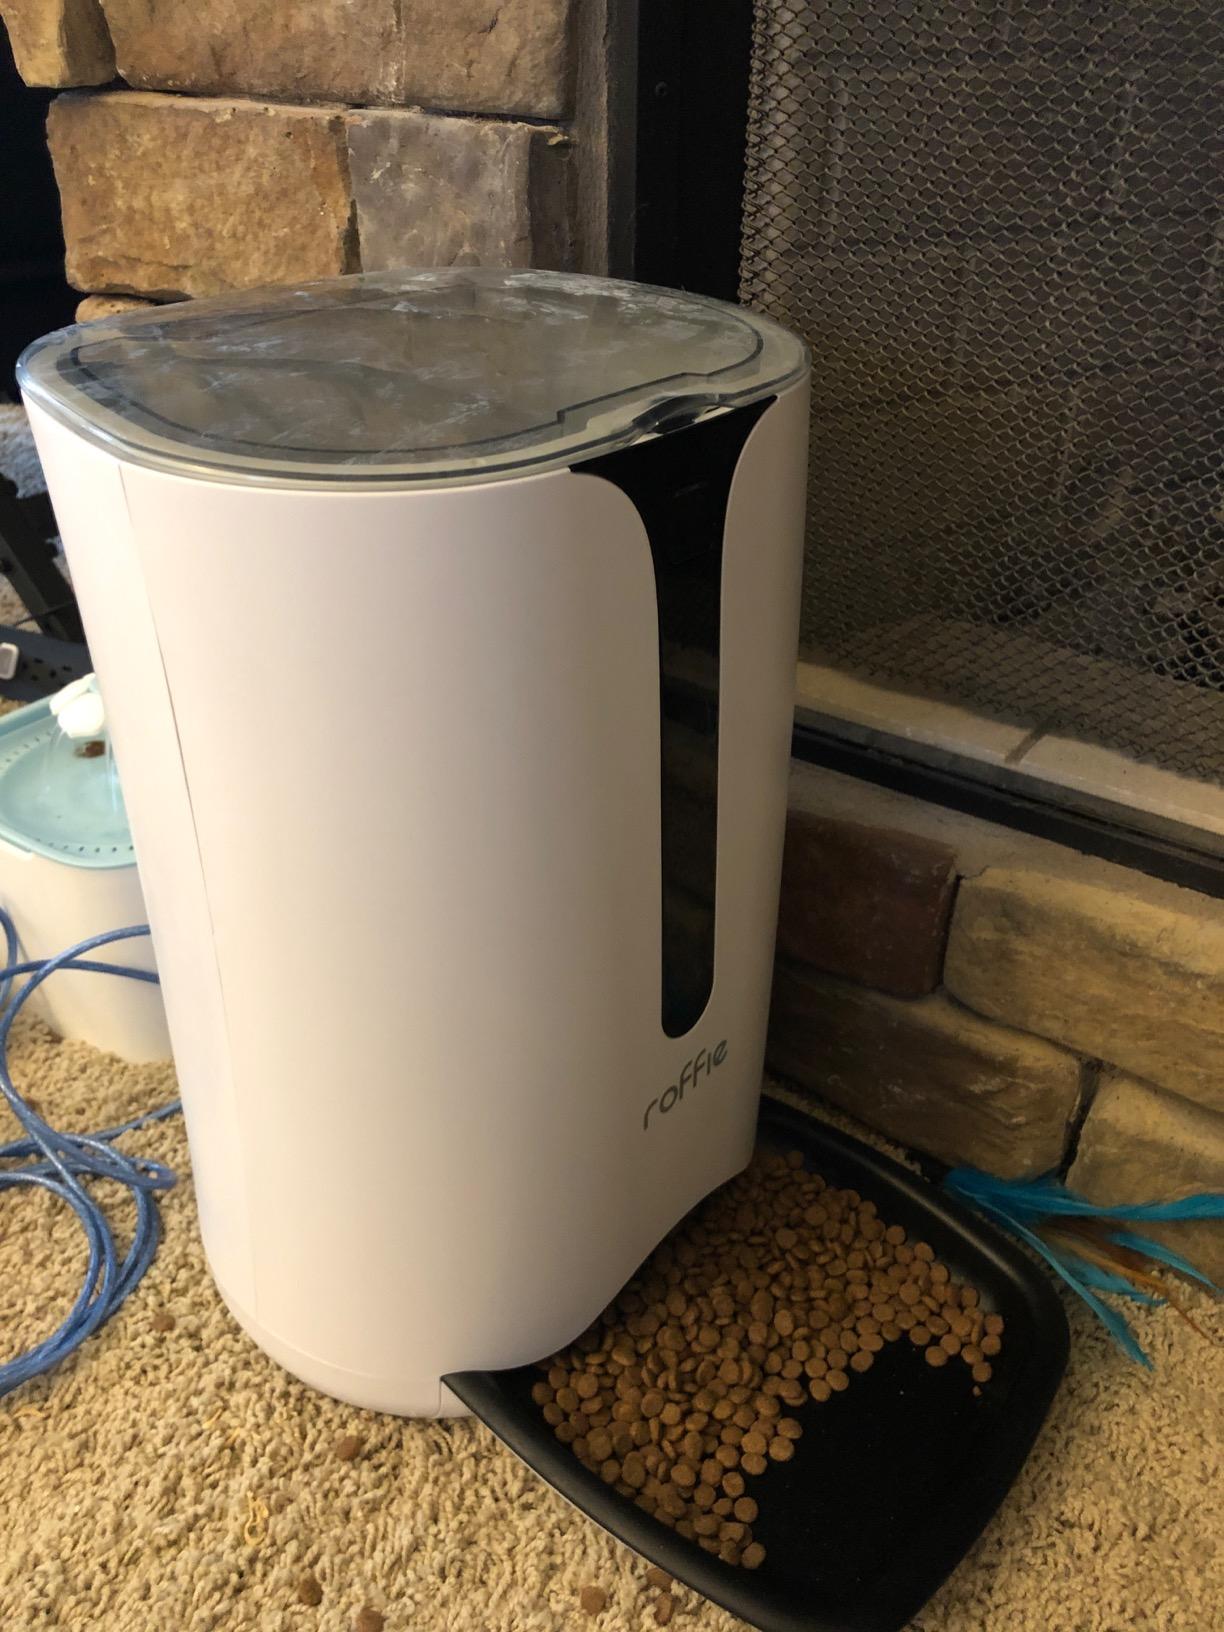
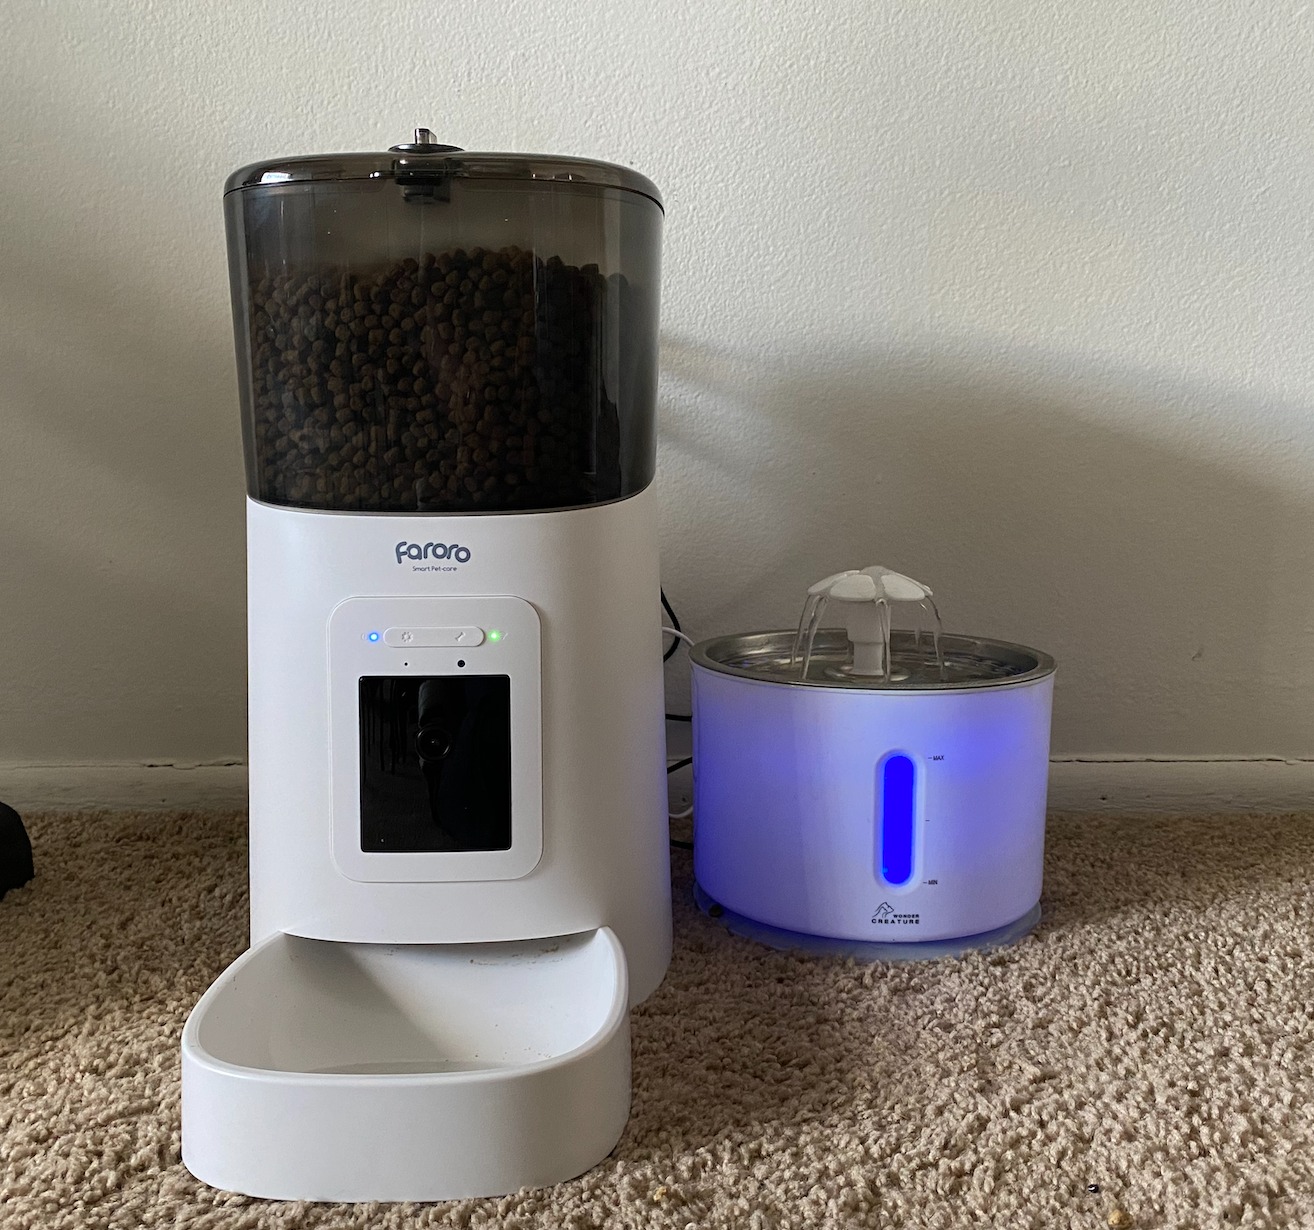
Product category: items_feeder
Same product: no